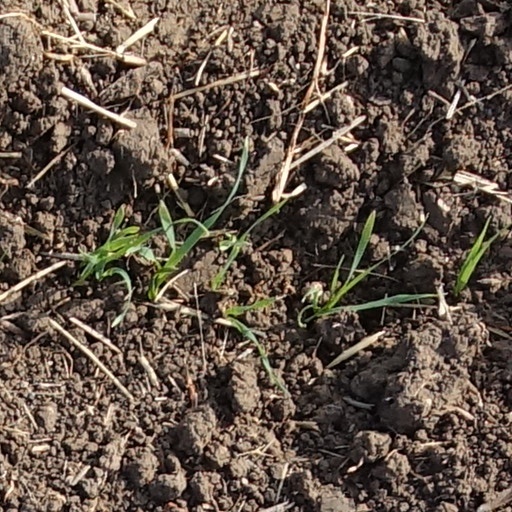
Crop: wheat